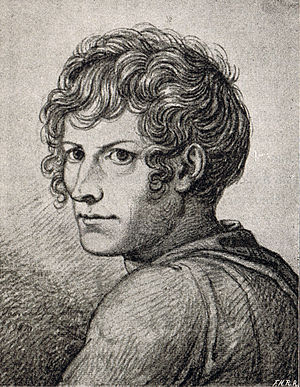
Bertel Thorvaldsen / Talentfuld, ung dreng i et fattigt hjem
Selvportræt som ung
Bertel Thorvaldsen som ung; Skulle iflg. Begtrup være et selvportræt, trods signaturen.
"Bertel Thorvaldsen var en dansk billedhugger. Han var søn af den islandske billedskærer Gottskálk Þorvaldsson og hans hustru Karen, født Dagnes. Han begyndte på Det Kongelige Danske Kunstakademis 1. frihåndsskole allerede som 11-årig. I 1787 modtog han Den lille Sølvmedalje, i 1789 Den store Sølvmedalje, i 1791 Den lille Guldmedalje og i 1793 Den store Guldmedalje. I 1796 modtog han Kunstakademiets store rejsestipendium og forlod Danmark på fregatten Thetis for at rejse til Rom. Om denne sørejse og opholdet på Malta, se Peder Pavels. Thorvaldsen tilbragte de følgende 40 år i Rom. Han ankom til Rom den 8. marts 1797, en dato, som han livet ud fejrede som sin ""romerske fødselsdag"". Hans gennembrudsværk var Jason med det gyldne skind fra 1803. Hans arbejde i den nyklassicistiske stil havde den antikke kunst som forbillede.